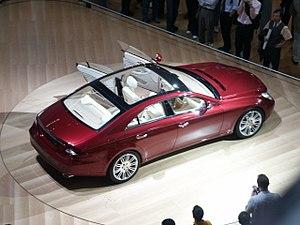
La Mercedes-Benz Classe CLS est une gamme d'automobile routière luxueuse du constructeur allemand Mercedes-Benz. Elle sera lancée en 2004 puis en 2010 et renouvelée en 2018.